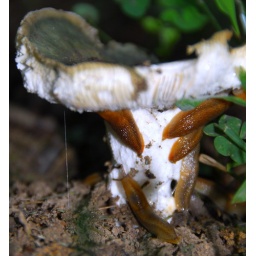
Early morning breakfast of a wild mushroom by some of the forest floor inhabitants